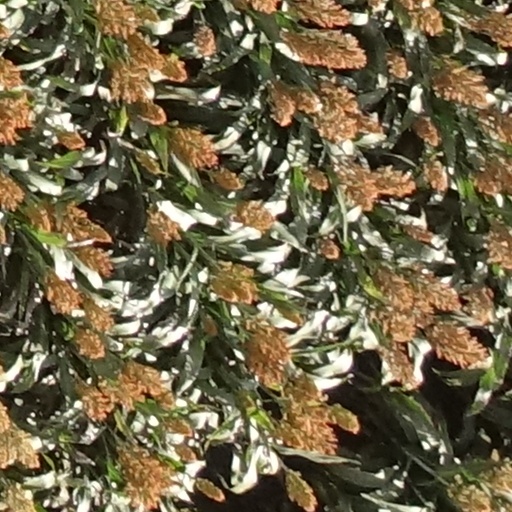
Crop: sorghum